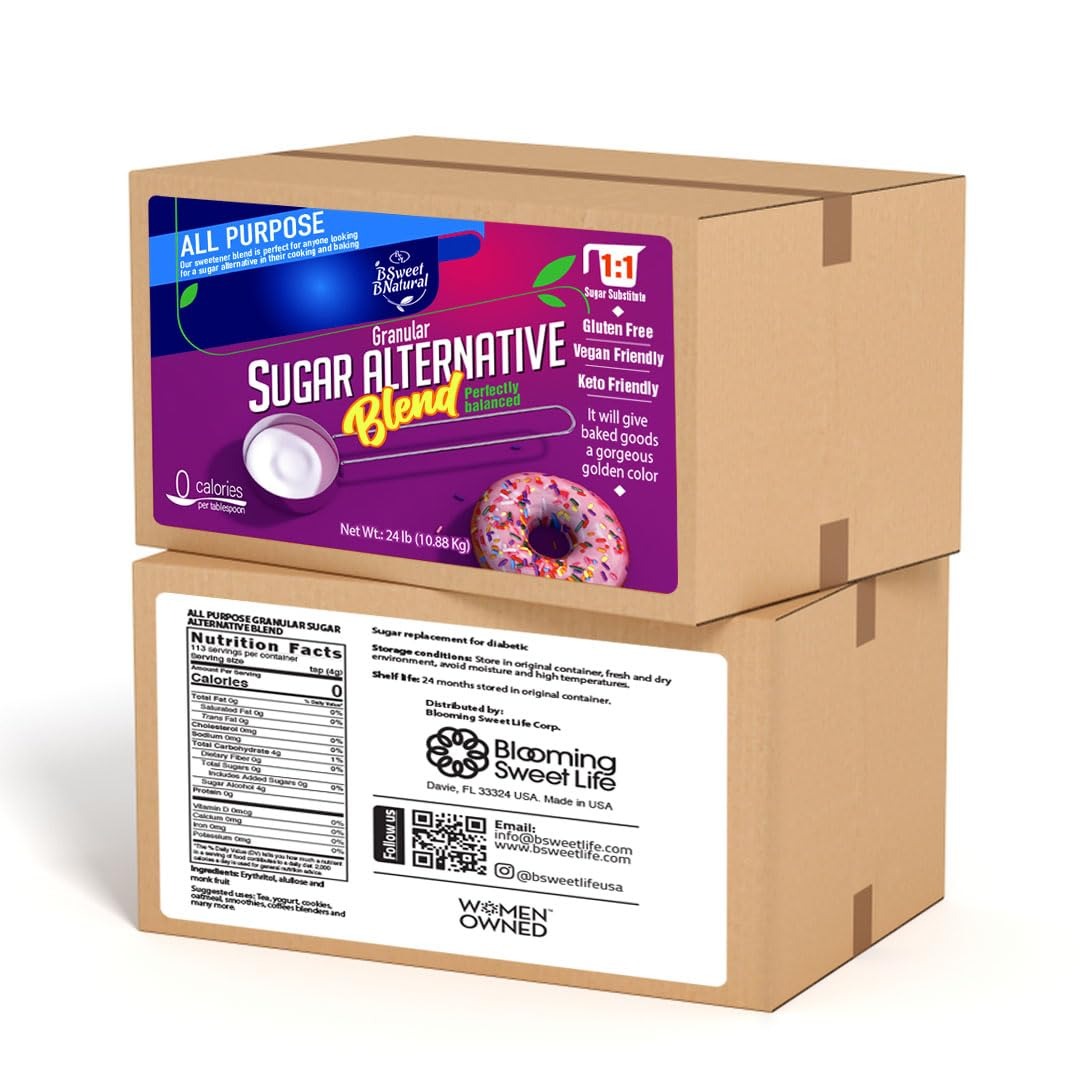
Item Name: Erythritol, Allulose & Monk Fruit Sweetener - 24 lb | Granulated Sugar Substitute, All-Purpose, Great for Cooking & Baking | Non-GMO, Zero Calorie, Keto & Vegan Friendly - BSL BSweetBNatural
Bullet Point 1: 【𝗚𝗥𝗔𝗡𝗨𝗟𝗔𝗥 𝗦𝗨𝗚𝗔𝗥 𝗔𝗟𝗧𝗘𝗥𝗡𝗔𝗧𝗜𝗩𝗘 𝗕𝗟𝗘𝗡𝗗】Blend sweetener has just 3 ingredients: Erythritol, allulose and monk fruit. This all-purpose blend can be used everywhere you’d normally use sugar! When you use our blend, your baked goodies will still look and feel just as delicious as when you use regular sugar. Sugar Substitute that is perfect to add in your cookies, coffee, cakes, oatmeal, meringue, Tea, Ice cream and yogurt.
Bullet Point 2: 【𝟭:𝟭 𝗦𝗨𝗚𝗔𝗥 𝗦𝗨𝗕𝗦𝗧𝗜𝗧𝗨𝗧𝗘】This Blend sweetener is suitable for all diets and diabetics. Cater to customers with dietary restrictions by using our blend to create delectable desserts suitable for their needs. Our Sweetener blend is perfect for anyone looking for sugar alternative in their cooking and baking. It will give baked goods a gorgeous golden color. Zero Net Carbs.
Bullet Point 3: 【𝗟𝗜𝗙𝗘𝗦𝗧𝗬𝗟𝗘 𝗙𝗥𝗜𝗘𝗡𝗗𝗟𝗬】Our blend comes in small pieces, just like regular sugar, so you can use it like you always do in your recipes. Add this perfect sweetener to your diet to help improve your overall health and fitness. 2720 servings per container tsp (4g). Sugar-free, gluten-free, tummy friendly (no sugar alcohols), low carb, diabetic friendly, vegan friendly, non-GMO, and delicious.
Bullet Point 4: 【𝗡𝗔𝗧𝗨𝗥𝗔𝗟 𝗦𝗨𝗚𝗔𝗥 𝗥𝗘𝗣𝗟𝗔𝗖𝗘𝗠𝗘𝗡𝗧】You can sprinkle our blend on top of things or mix it into the batter – it works in all kinds of recipes. Maintain the integrity of your artisanal creations while reducing carbs and sugar content. Since the ingredients won't increase your blood sugar levels or result in an energy crash. It doesn’t affect on sugar glucose levels, so you may enjoy high-sugar sweets with less worries.
Bullet Point 5: [VERSATILE SWEETENER] suitable for various applications, including baking, cooking, and beverages.
Bullet Point 6: Caramelizing sweetener blends made with erythritol, monk fruit, and allulose create a rich, golden caramel flavor, enhancing the taste and texture of your favorite dishes and desserts. Perfect for baking, glazing, and crafting deliciously sweet, caramelized treats!
Product Description: 【𝟭:𝟭 𝗦𝗨𝗚𝗔𝗥 𝗦𝗨𝗕𝗦𝗧𝗜𝗧𝗨𝗧𝗘】 Monk fruit is suitable for all diets and diabetics. Our Sweetener blend is perfect for anyone looking for sugar alternative in their cooking and baking. It will give baked goods a gorgeous golden color. Zero Net Carbs: Calculated by taking total carbs (4g).
Value: 384.0
Unit: Ounce

Price: 128.98